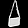
Label: Bag